Aleksandr Martynov (Transnistrian politician)

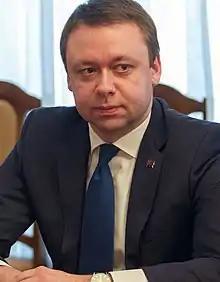
Martynov in 2017

Aleksandr Martynov or Alexandr Martynov (born 1 January 1981) is a Transnistrian politician who was the Prime Minister of Transnistria from 17 December 2016 to 30 May 2022 under the presidency of Vadim Krasnoselsky.